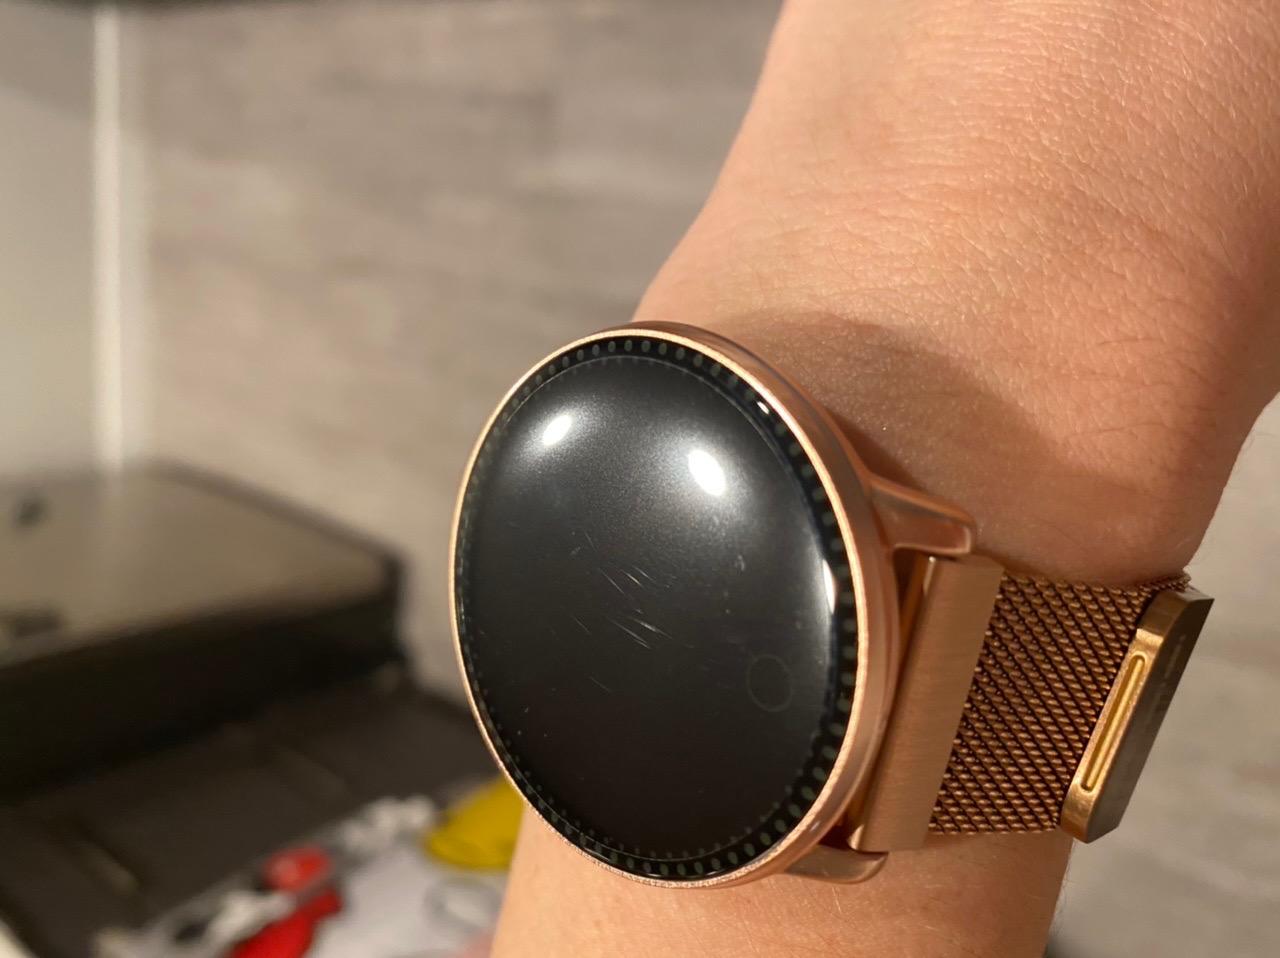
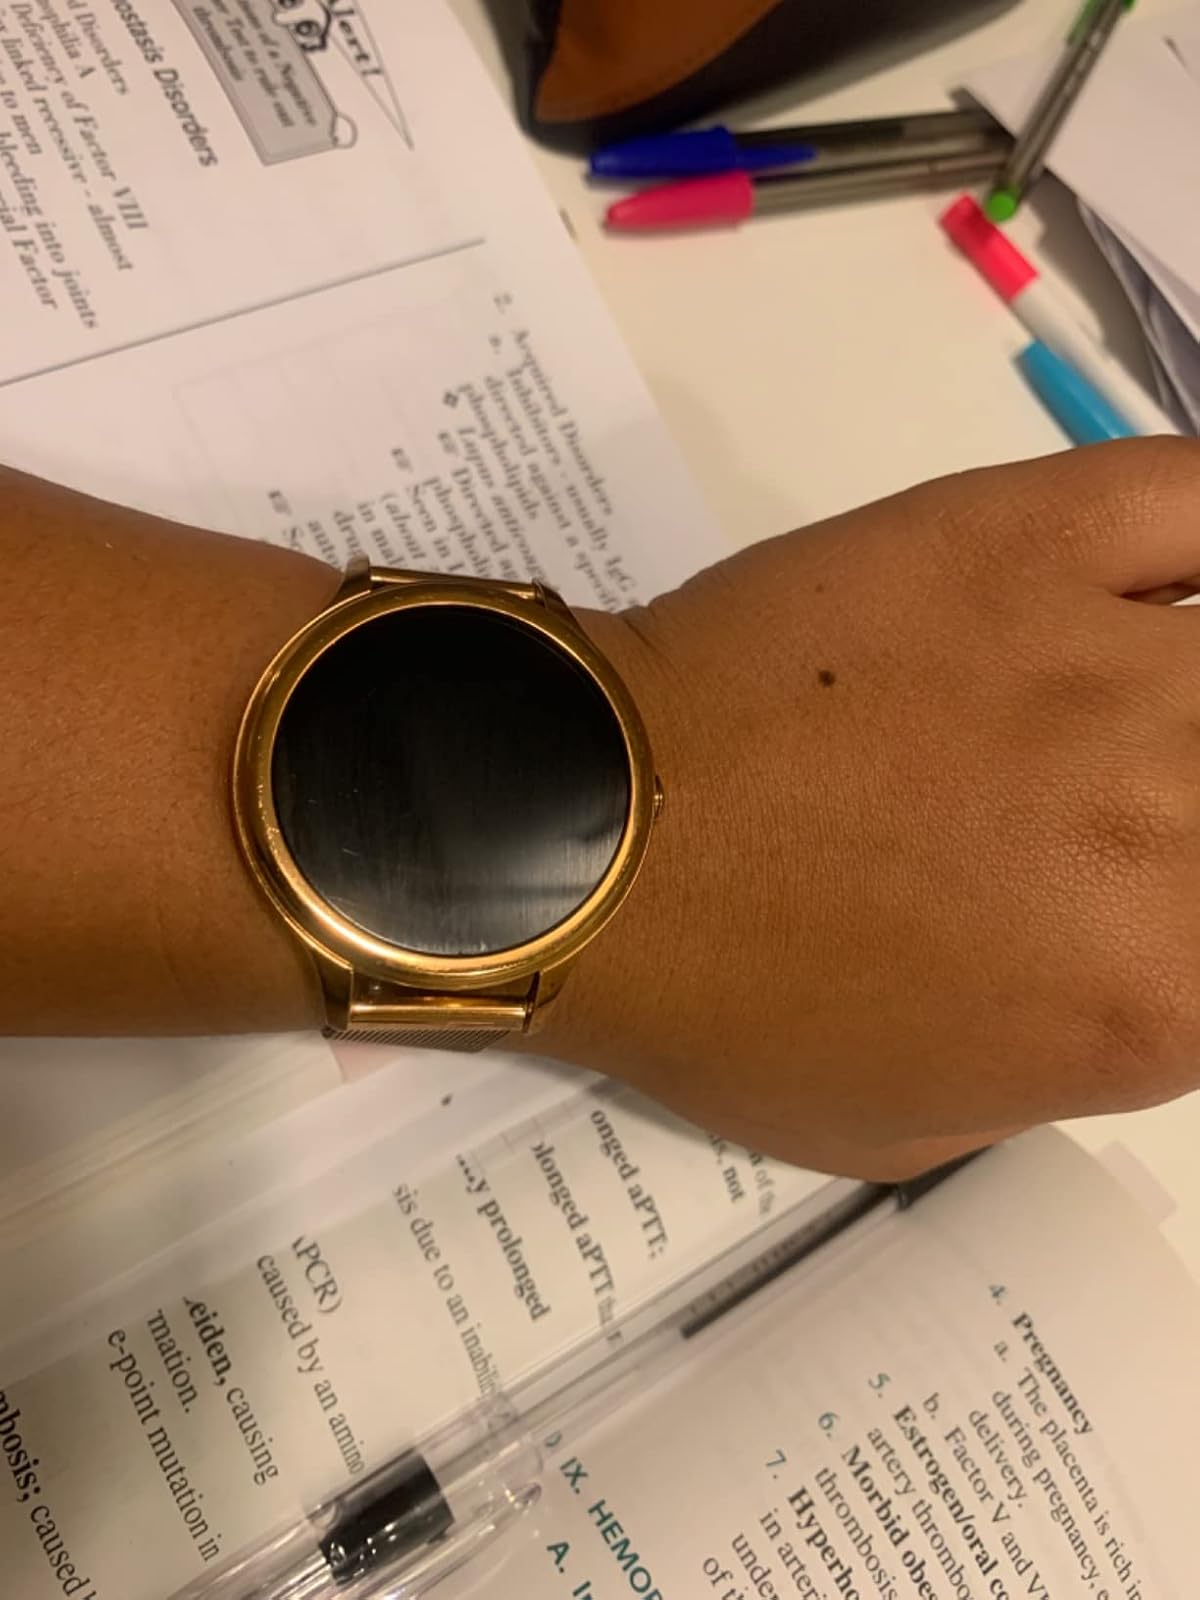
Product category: smartwatch
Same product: no